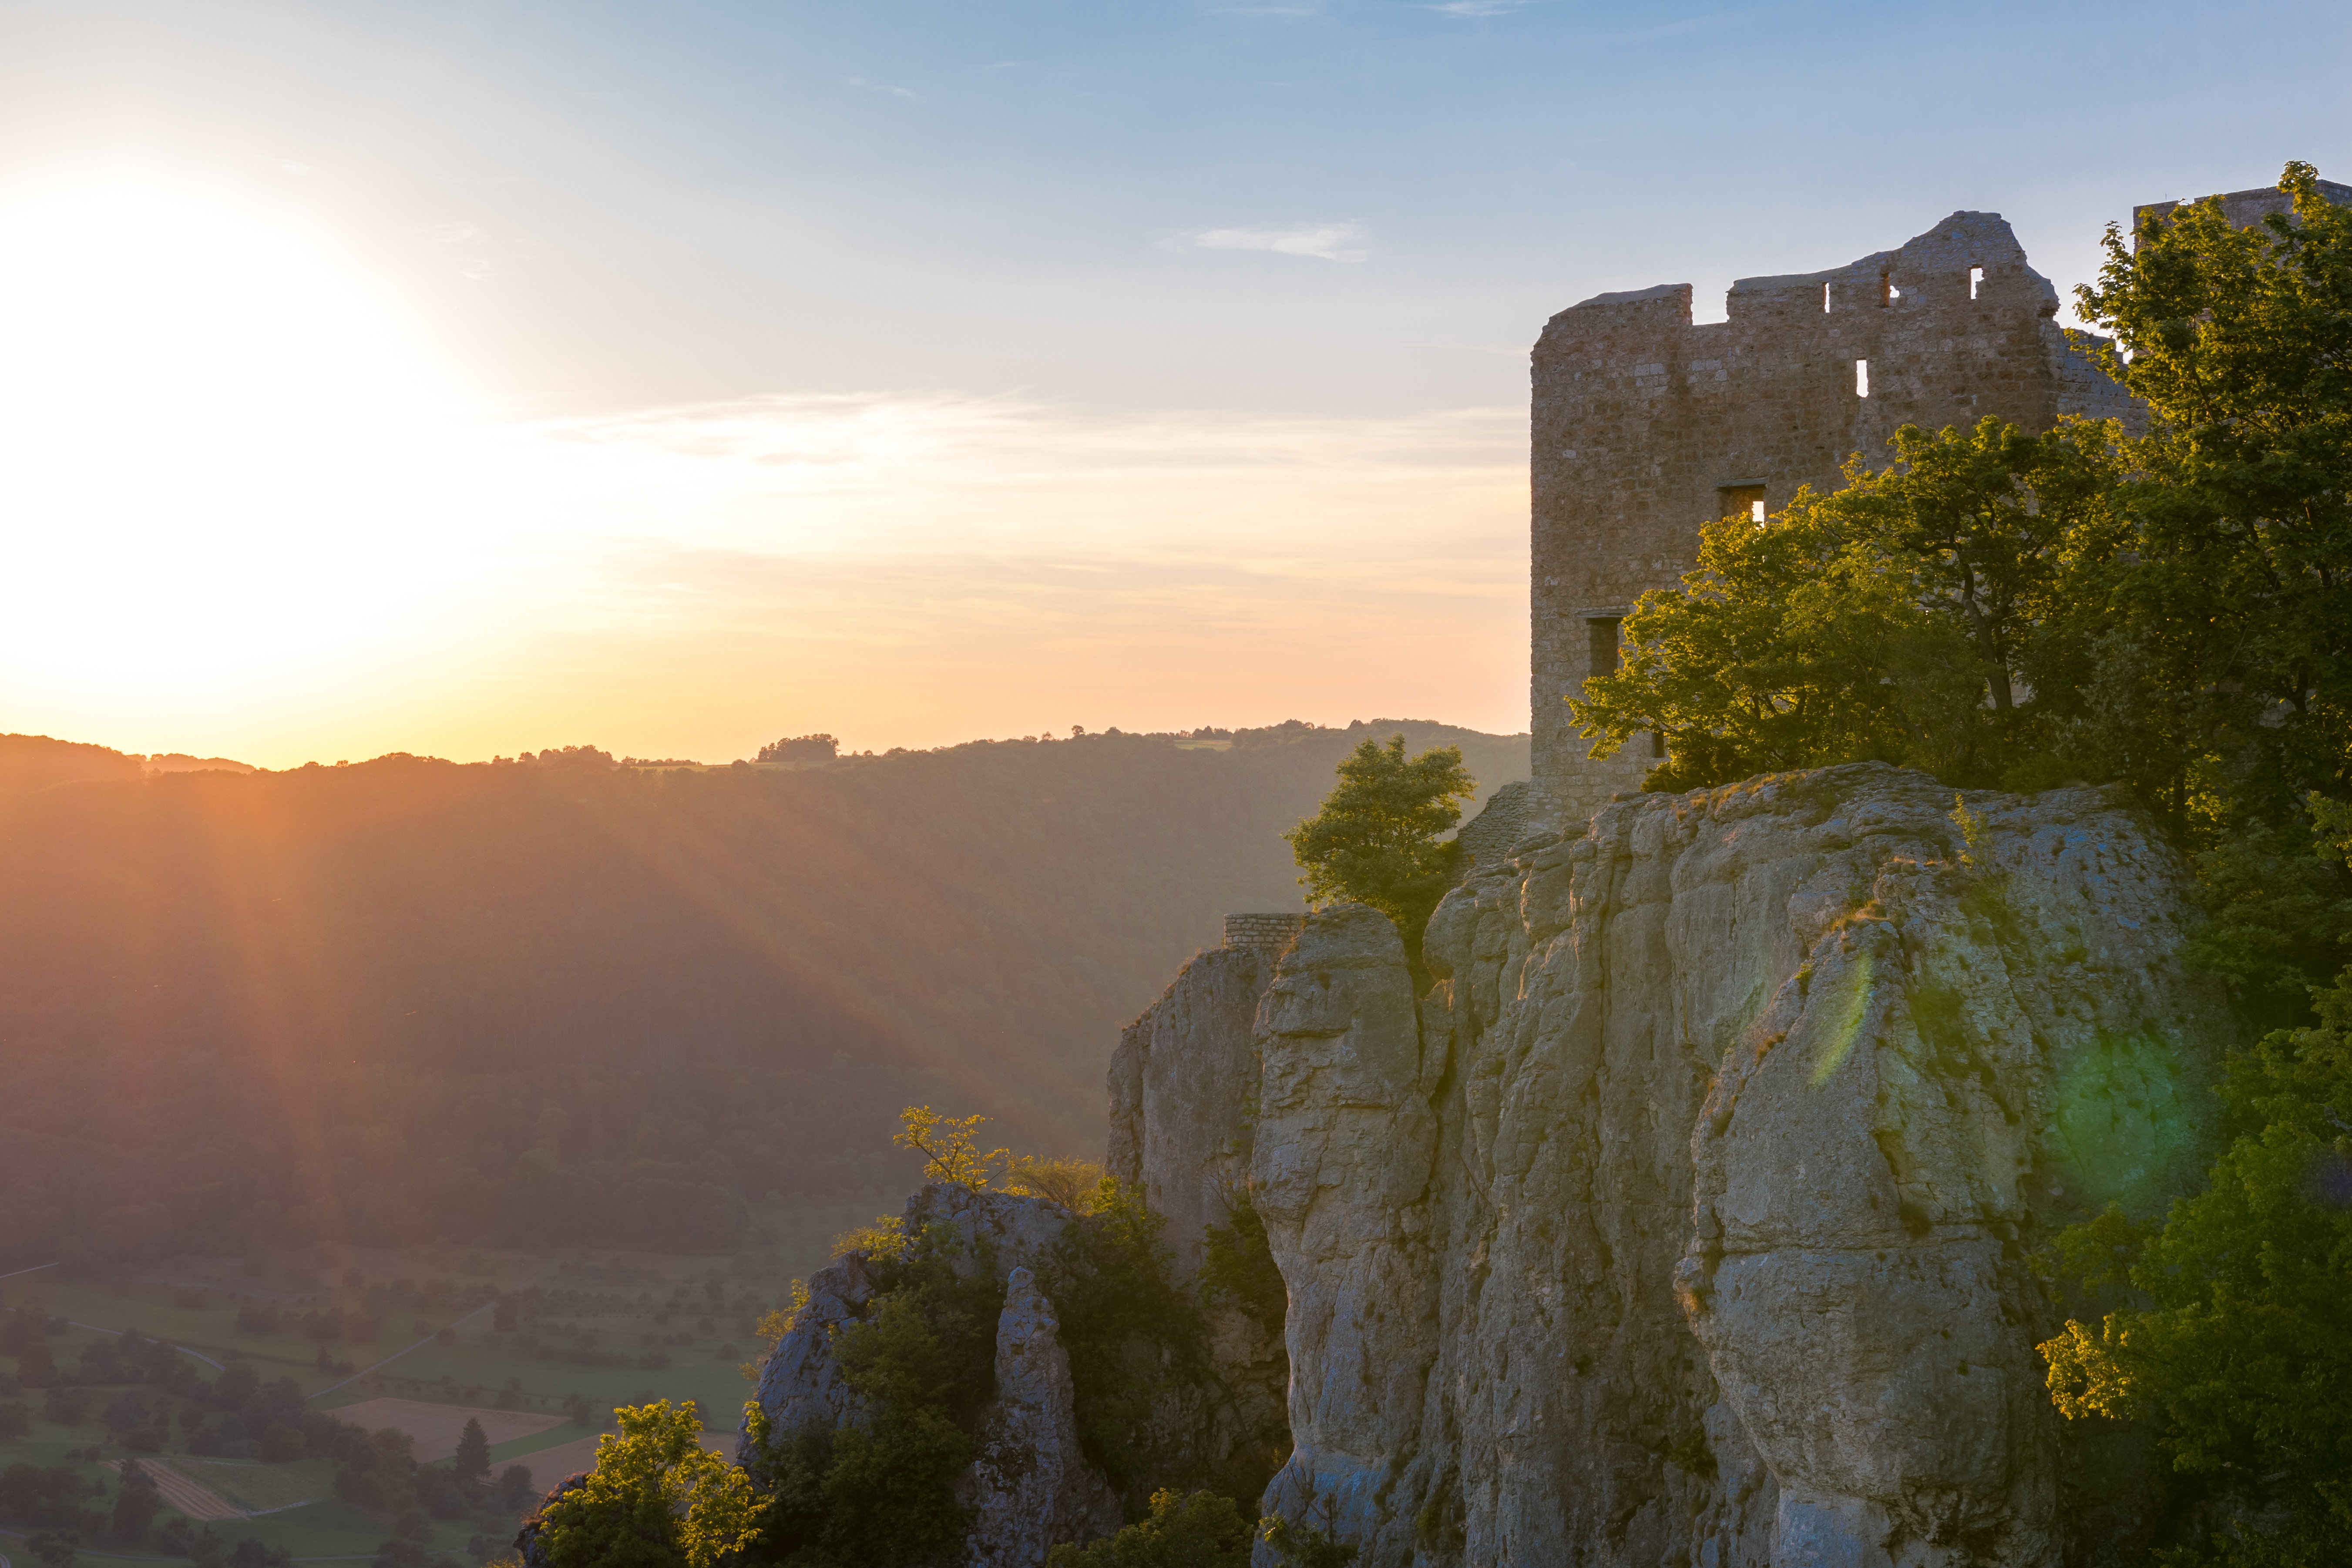
landscape, tree, nature, rock, wilderness, mountain, sun, sunrise, sunset, sunlight, morning, hill, dawn, valley, mountain range, cliff, reflection, autumn, ruin, terrain, abendstimmung, sunbeam, back light, burgruine, geographical feature, atmospheric phenomenon, mountainous landforms